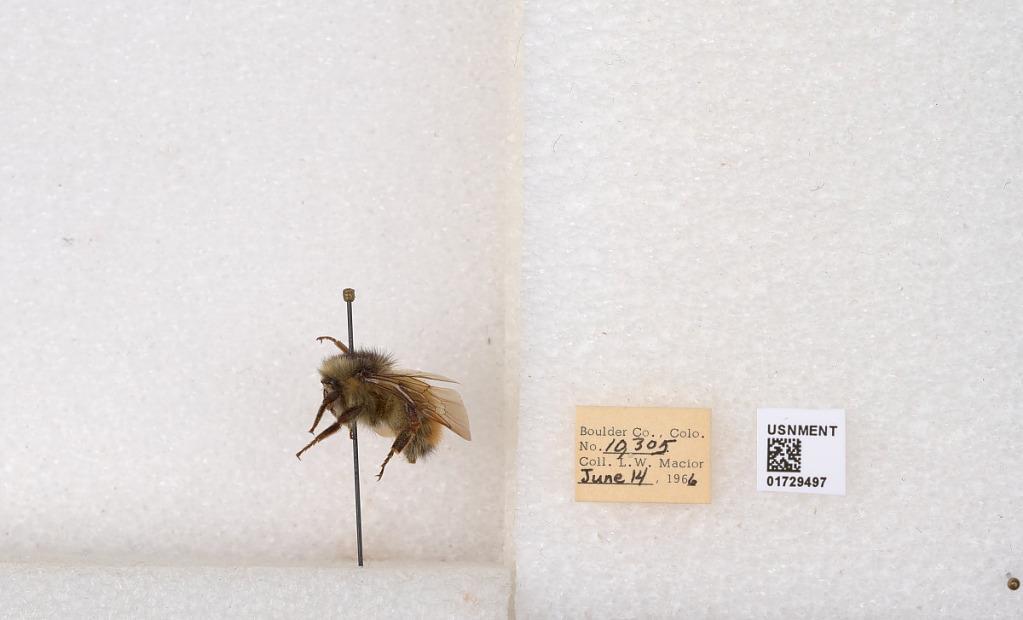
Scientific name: Bombus flavifrons Cresson
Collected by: L. Macior
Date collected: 1966-6-14
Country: United States
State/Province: Colorado
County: Boulder
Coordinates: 40.0925, -105.358